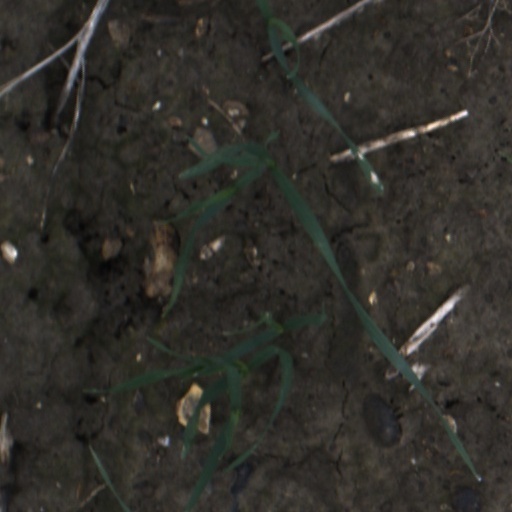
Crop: wheat